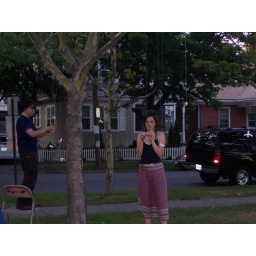
Hanging flying bird molds at Art in the Park